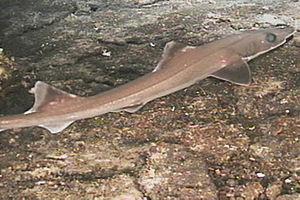
Gollum est un genre de requins d'eaux profondes de la famille des Pseudotriakidae.
Les Pseudotriakidae sont une famille de requins de l'ordre des Carcharhiniformes. Elle contient quatre espèces, réparties en trois genres.
Gollum attenuatus ou Requin-chat gollum est un requin de la famille des Pseudotriakidae. C'est une espèce du genre Gollum.